Grand Slam (figure skating)

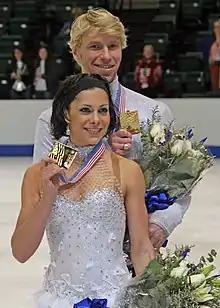
Isabelle Delobel / Olivier Schoenfelder

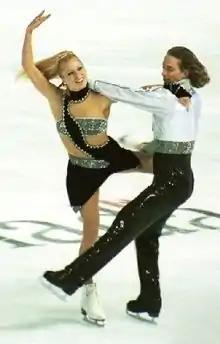
Shae-Lynn Bourne / Victor Kraatz

Thirteen ice dance teams have completed the Career Grand Slam. Of these teams, one French couple (Gabriella Papadakis / Guillaume Cizeron), two Russian couples (Oksana Grishuk / Evgeni Platov and Tatiana Navka / Roman Kostomarov) and two American couples (Meryl Davis / Charlie White and Madison Chock / Evan Bates) have achieved a double Career Grand Slam.